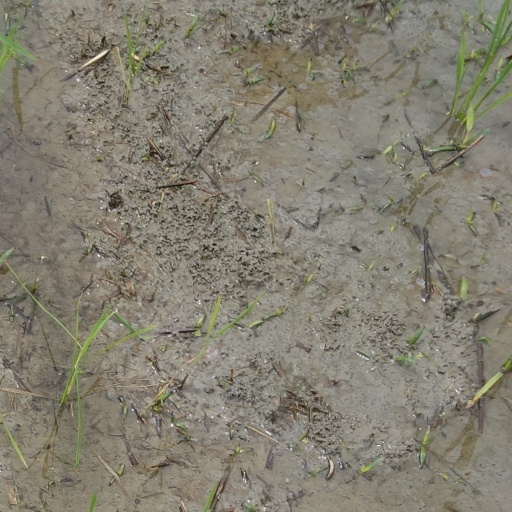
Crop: rice